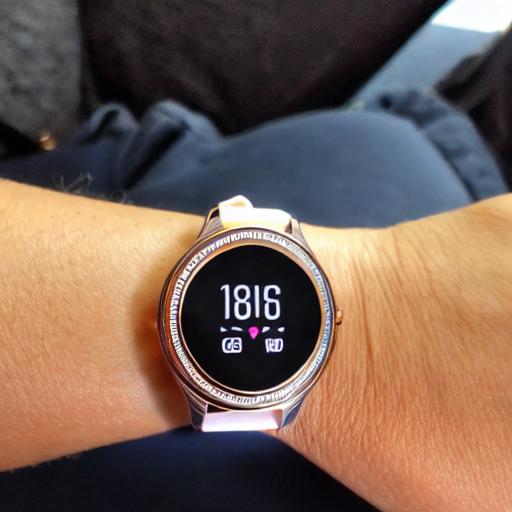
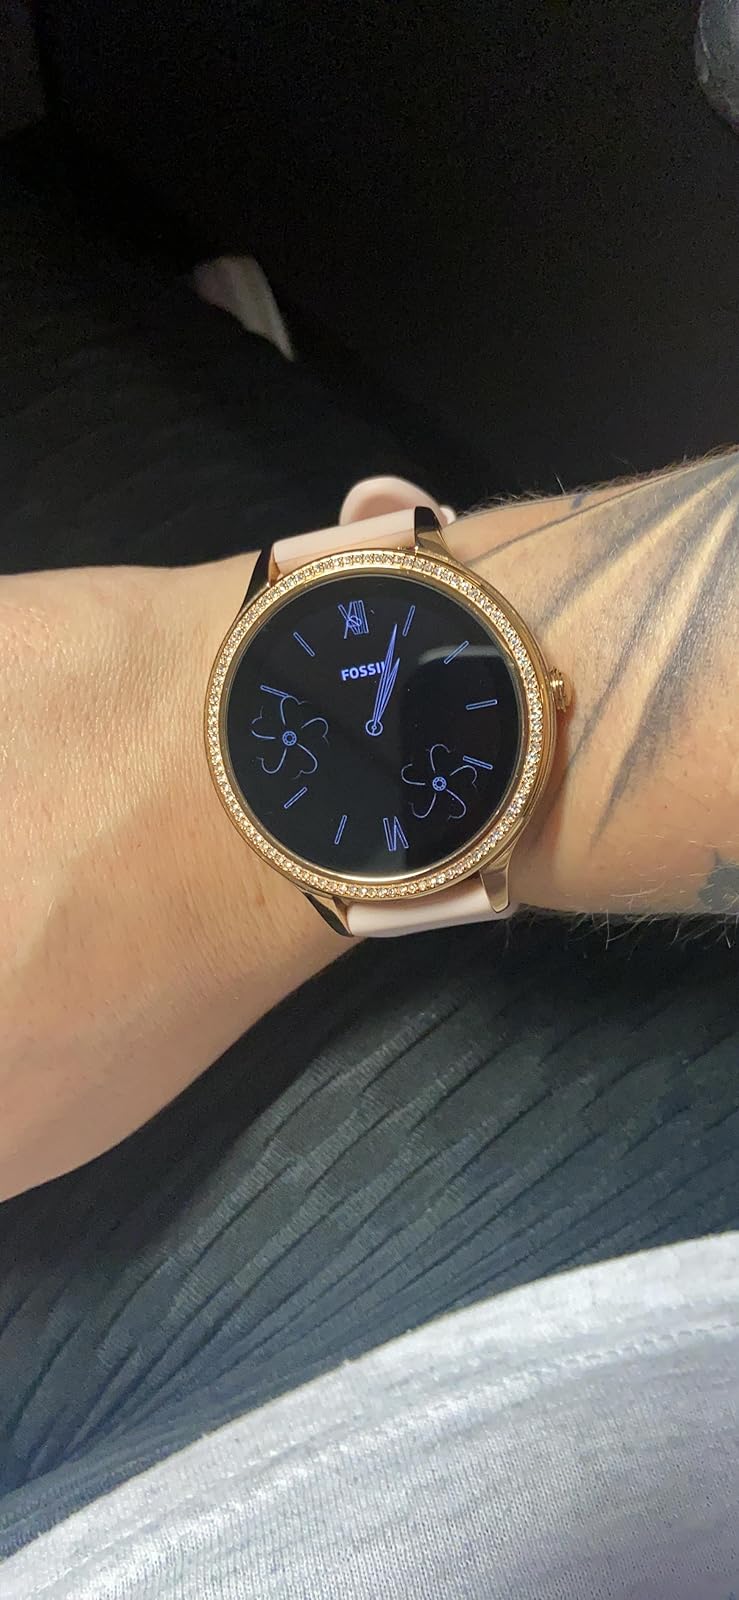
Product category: smartwatch
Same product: no